Old Kilpatrick

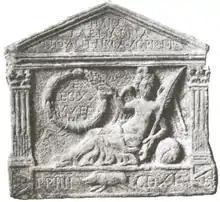
RIB 2208. Distance Slab of the Twentieth Legion. It possibly marked the western end of the wall as The Bridgeness Slab may have marked the eastern end. It has been scanned and a video produced.

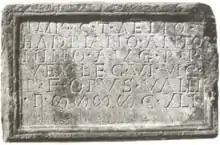
RIB 2205. Distance Slab of the Sixth Legion It has been scanned and a video produced.

In 1790, when the Forth and Clyde Canal was being constructed, the remains of a bathhouse were discovered. In 1913, the foundations of the fort, which had been conjectured as being in the vicinity, were confirmed. In 1923, during redevelopment of the area, significant archaeology was undertaken which established the size and nature of the Roman Fort. The fort, built around 81 AD, occupied an area of about four acres and was enclosed by an outer defensive wall. If the date is correct, it shows that the fort preceded the Antonine Wall by some sixty years. Internally, buildings discovered included a praetorium (headquarters), barracks and a granary. A video reconstruction of the site has been produced. Sir George Macdonald also wrote about the excavations. Major development precluded further significant excavation, and nothing is visible of the remains today; the remains lie beneath the houses of Gavinburn Gardens to the east, a large commercial building to the west and the A814 road to the north. Finds from Old Kilpatrick include several distance slabs. One distance slab by the Twentieth Legion is known to have been completed before 1684. It depicts Victory with a palm-branch in one hand and a garland in the other. It was found at Ferrydyke on the Clyde's northern bank and records the completion of 4411 feet; the last 3 Roman numerals are the same as the remaining ones on the other damaged distance slab (RIB 2206).